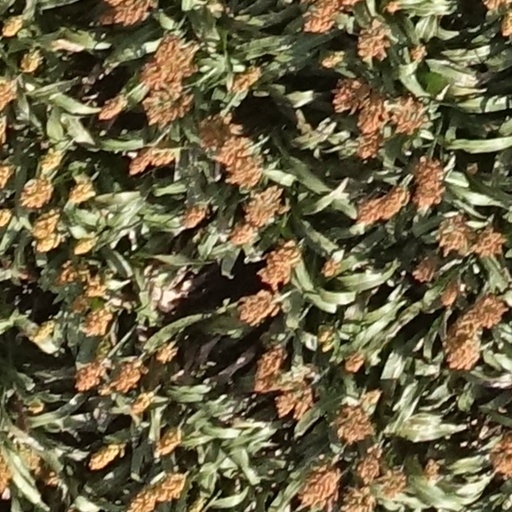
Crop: sorghum